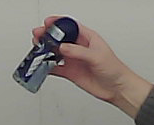
Product: nivea_rollon